Codex Zouche-Nuttall

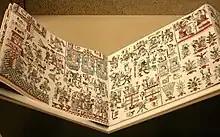
Two pages of the Codex Zouche-Nuttall, as displayed at the British Museum in 2008

The codex probably reached Spain in the 16th century. It was first identified at the Monastery of San Marco, Florence, in 1854 and was sold in 1859 to John Temple Leader, who sent it to his friend Robert Curzon, 14th Baron Zouche. A facsimile was published while it was in the collection of Baron Zouche by the Peabody Museum of Archaeology and Ethnology, Harvard in 1902, with an introduction by Zelia Nuttall (1857–1933). The British Museum was loaned the manuscript in 1876 and acquired it in 1917.